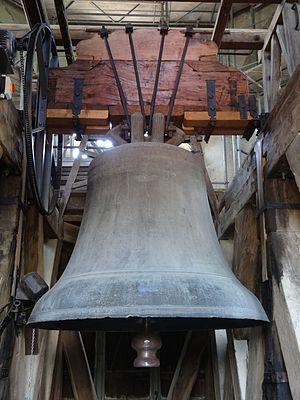
Cathédrale St-Nicolas de Fribourg (Suisse). Cloche de Sion dans la première chambre des cloches.
La cathédrale Saint-Nicolas de Fribourg, de style gothique rayonnant, domine le centre de la ville médiévale de Fribourg en Suisse. Elle est construite sur un éperon rocheux surplombant de 50 mètres la rivière Sarine. Dédiée à saint Nicolas, elle est depuis 1924 le siège du diocèse de Lausanne, Genève et Fribourg.